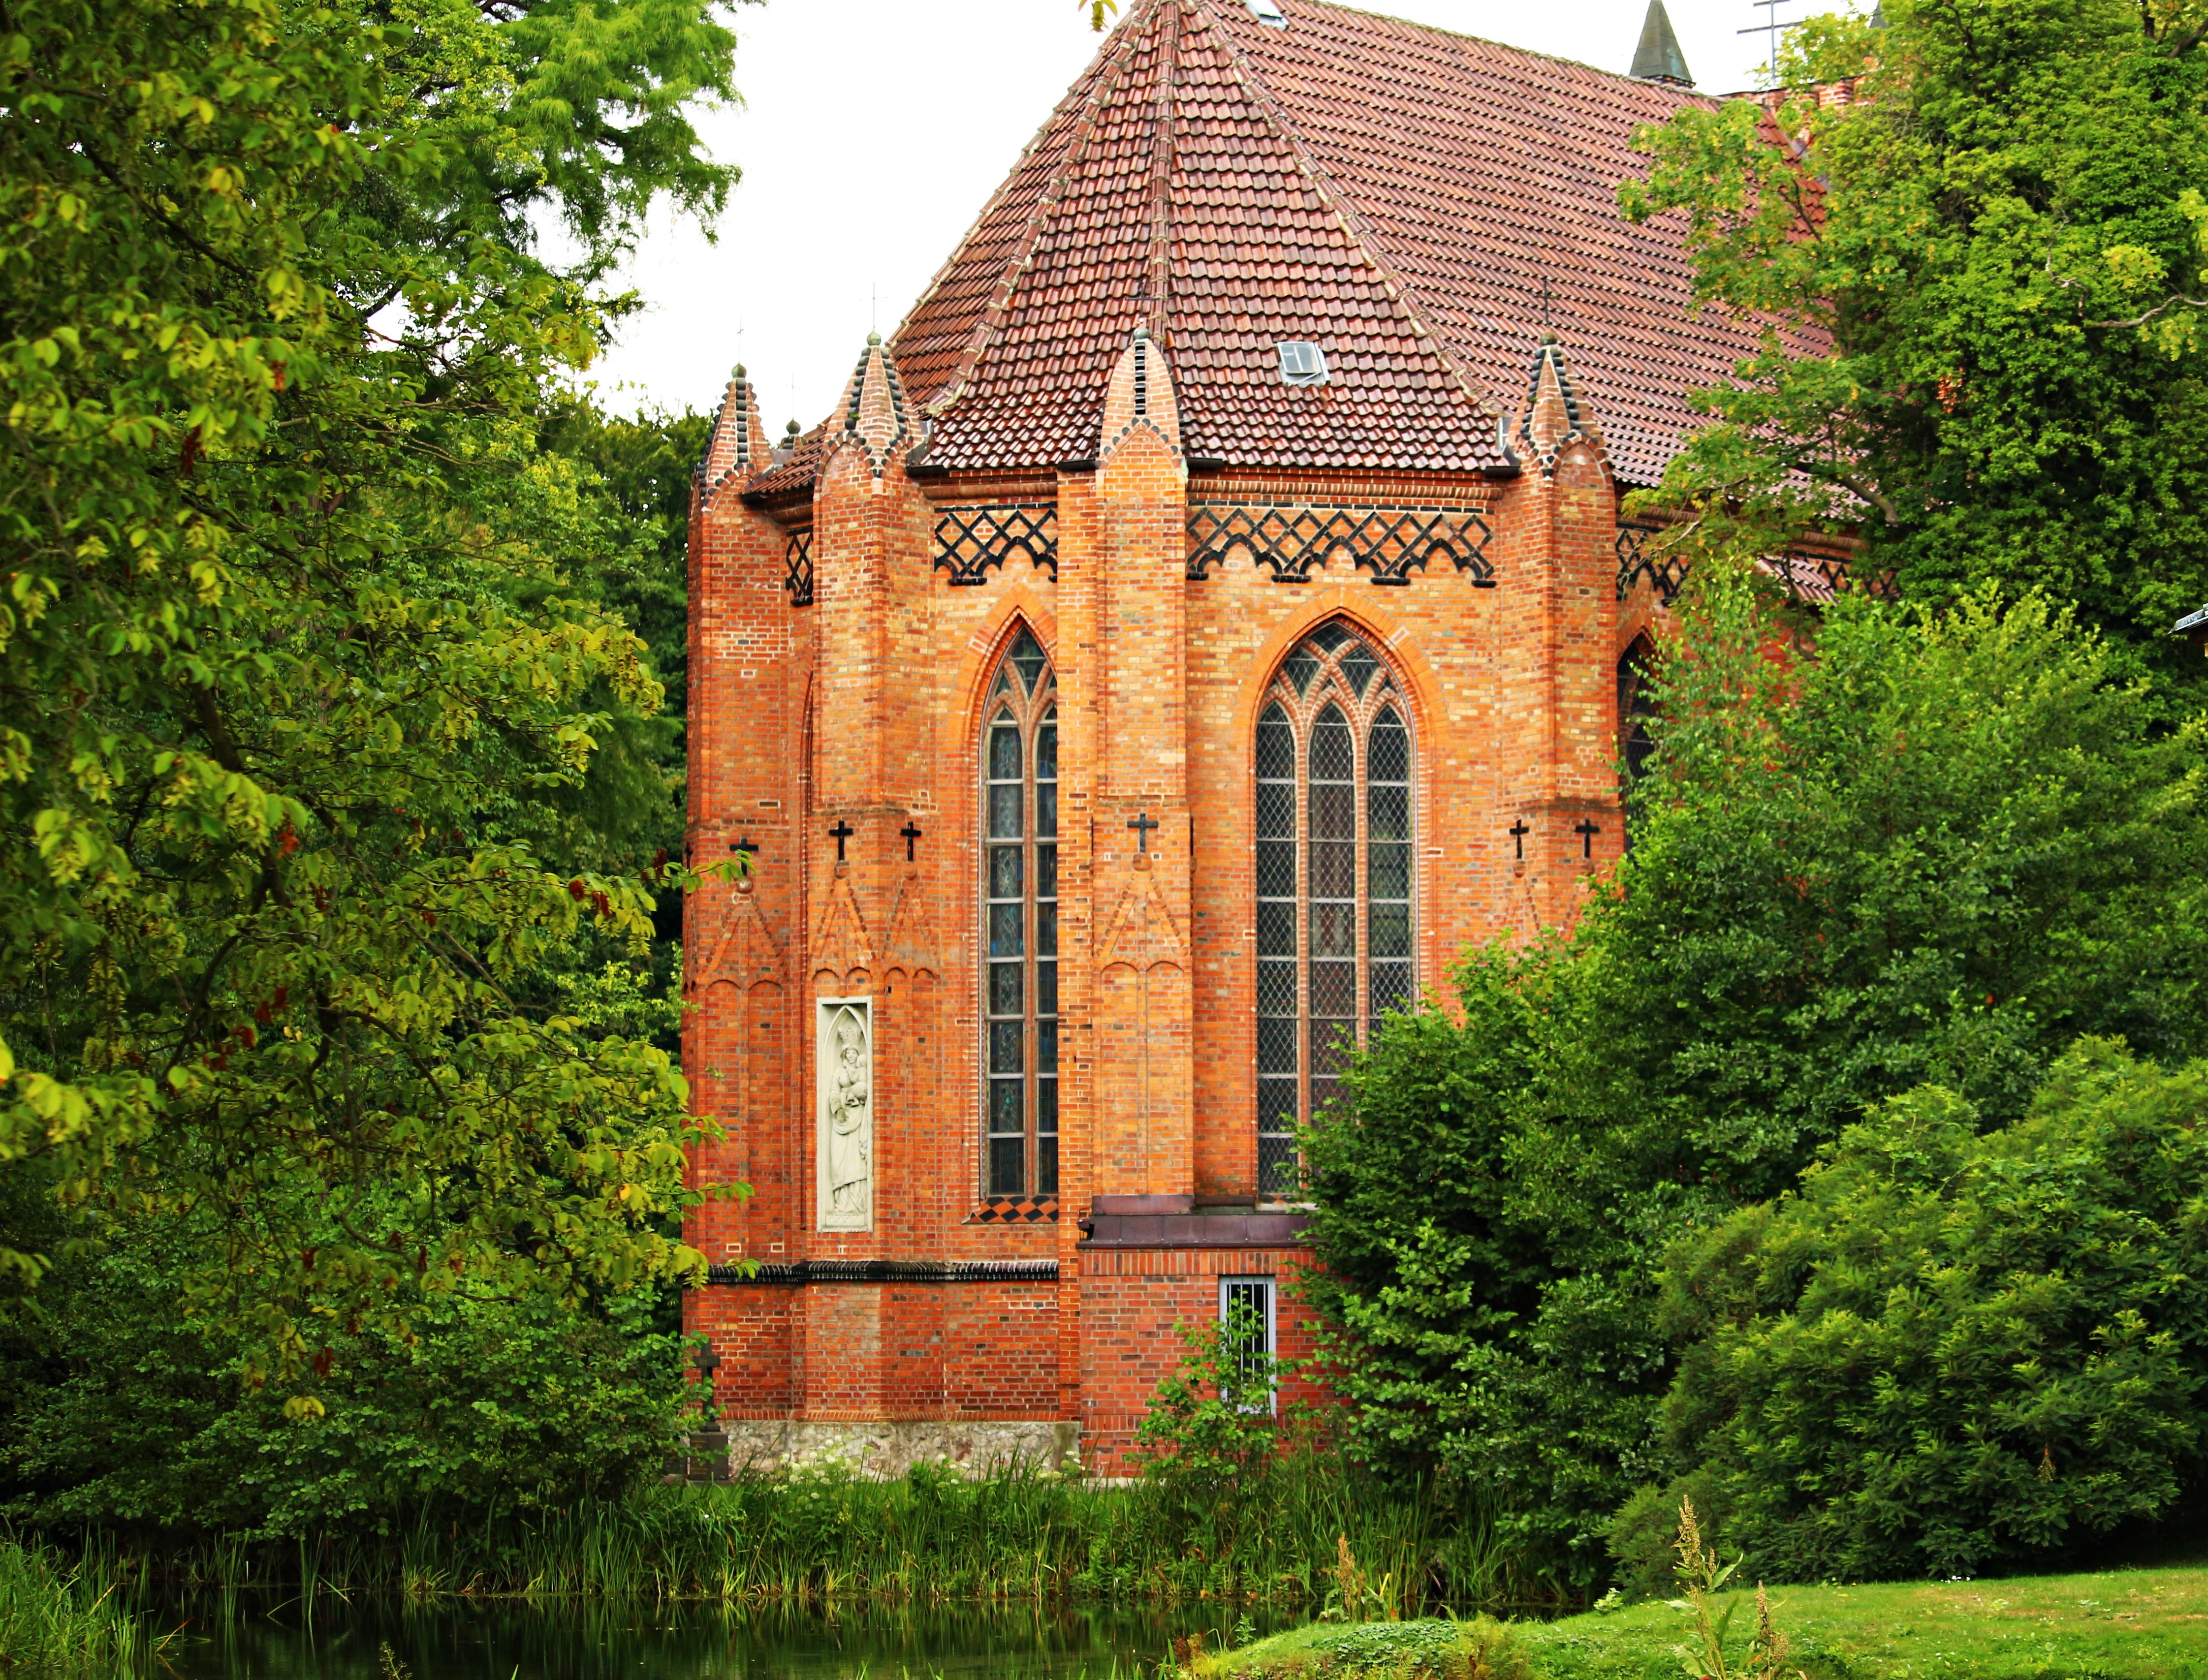
architecture, building, chateau, tower, castle, church, chapel, garden, brick, place of worship, monastery, estate, manor house, castle park, stately home, ludwigslust parchim, water castle